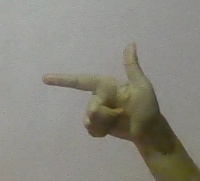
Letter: yaa